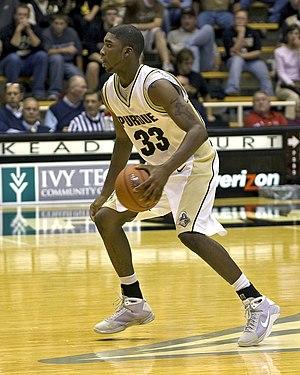
E'Twaun Moore, né le 25 février 1989 à East Chicago, dans l'Indiana, est un joueur américain de basket-ball. Il évolue aussi bien au poste d'arrière qu'à celui de meneur.